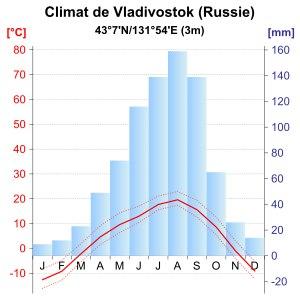
Vladivostok est une ville portuaire du Sud-Est de la Russie et la capitale administrative du kraï du Primorie et du district fédéral extrême-oriental. Située à proximité des frontières avec la Chine et la Corée du Nord, sa population s'élève à 606 653 habitants en 2016. Baignée par la mer du Japon, la cité constitue le port le plus important de la côte pacifique et de l'Extrême-Orient russe. Il abrite notamment la majeure partie des troupes de la Flotte du Pacifique. En outre, la ville est plus proche de Séoul, Tokyo ou Pékin que de la capitale Moscou, dont elle est distante de 6 434 km et séparée par sept fuseaux horaires.